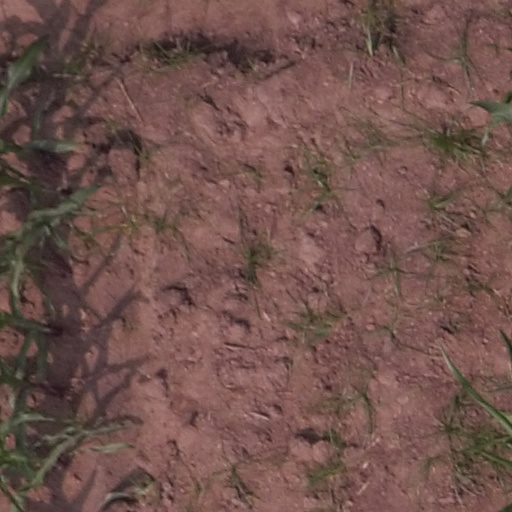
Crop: maize; corn